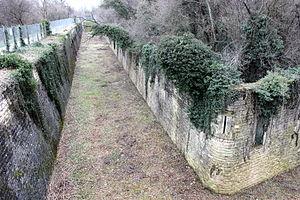
Angle sud-ouest du chemin de ronde du fort de Bron. - vue sur le fossé menant à l'entrée.